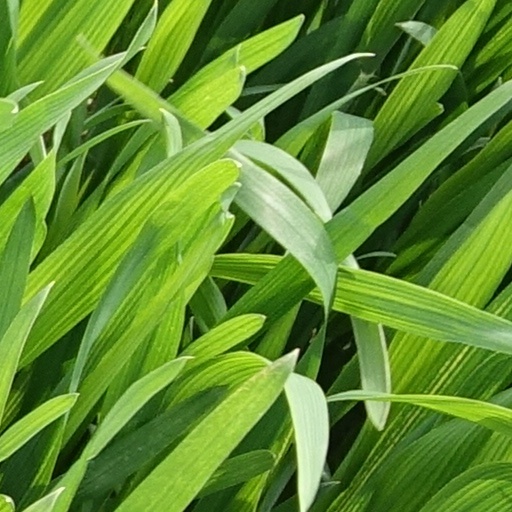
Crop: wheat